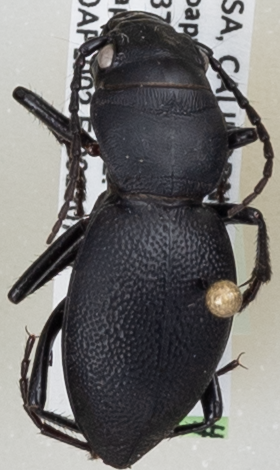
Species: Omus californicus
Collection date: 2022-07-12
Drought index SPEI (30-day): -0.932
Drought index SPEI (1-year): -1.69
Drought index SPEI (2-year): -2.09